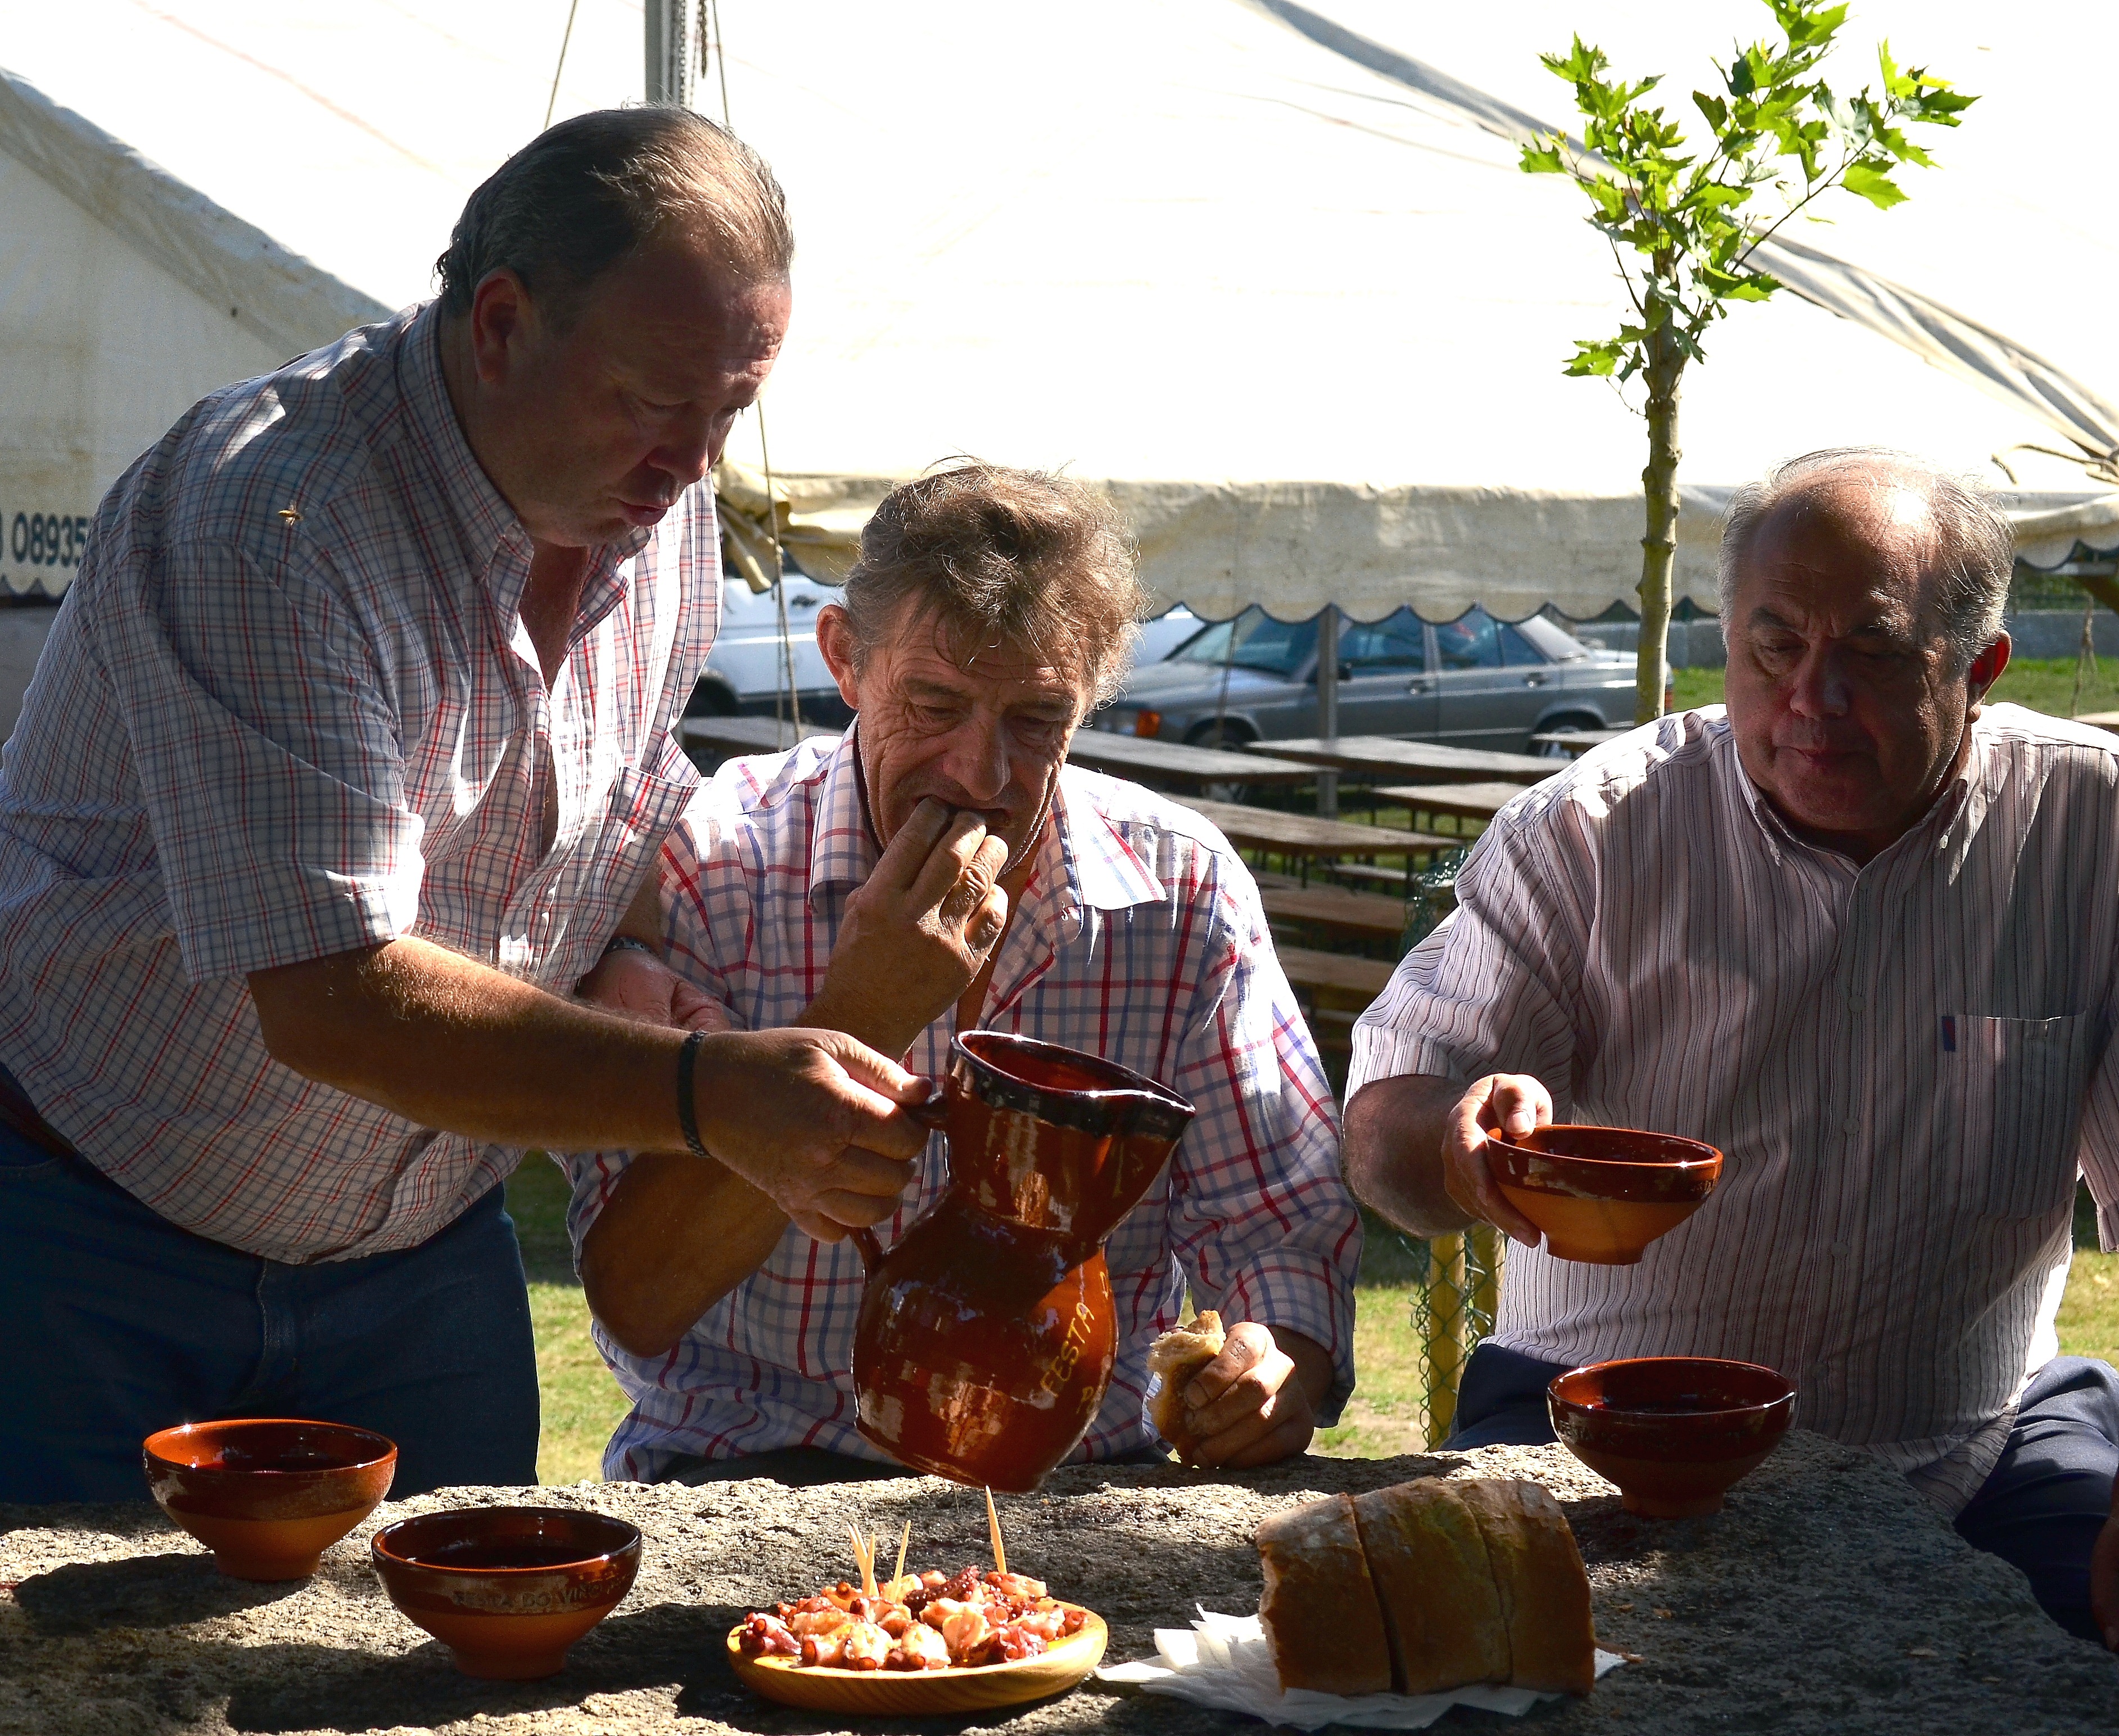
dish, meal, food, meat, barbecue, cuisine, spain, galicia, pontevedra, vino, do, espana, ggl1, alama, opelete, nikond510, festa, sense